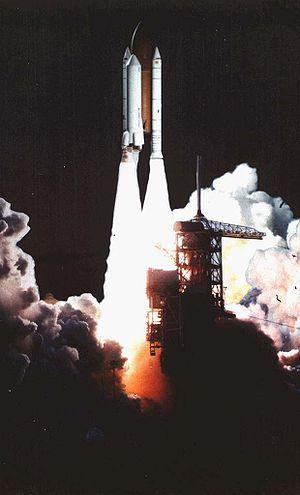
Le Shuttle-C était une proposition de la NASA afin de développer un lanceur cargo sans pilote sur la base de la Navette spatiale américaine. Le projet consistait à utiliser le réservoir externe de la navette spatiale et ses propulseurs SRB, combinée avec un module de chargement. Divers concepts ont été étudiés entre 1984 et 1995.